Roman Catholic Diocese of Allegheny

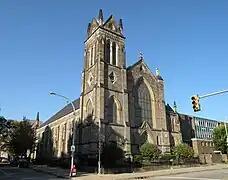
St. Peter's Church in the present-day North Side of Pittsburgh served as the cathedral of the Diocese of Allegheny from 1876 until 1889.

The Diocese of Allegheny was a Latin Church diocese of the Catholic Church, in the state of Pennsylvania from 1876–1889. It is currently an episcopal titular see, known in Latin as "Dioecesis Alleghenensis".